Geology of Slovakia

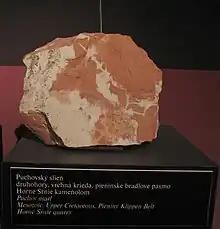
Marl from the Pieniny Klippen Belt at Horné Srnie quarry

The Outer Carpathians represent a externides of the Inner Carpathian crustal scale thick-skinned nappes.